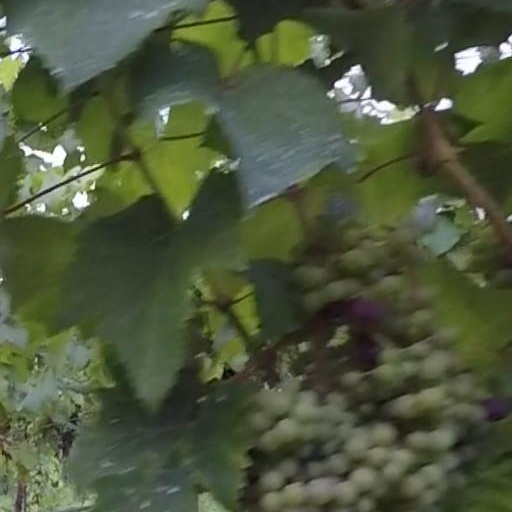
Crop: grape